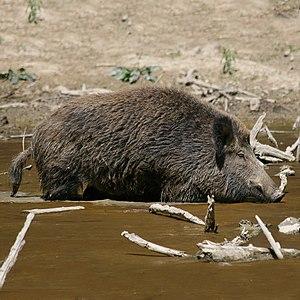
Sanglier (Sus scrofa) dans son habitat naturel. Le sanglier est l'ancêtre sauvage du porc. Grünvalder forst, Bavière (Allemagne). Cymraeg: Baedd gwyllt (Sus scrofa), hynafiad y mochyn dof.
La réserve naturelle des cèdres du Chouf est une réserve naturelle située dans le district du Chouf au Liban. Elle s'étend sur les collines de la montagne de Barouk et couvre une étendue de 550 km², soit environ 5,3 % de la superficie du Liban.